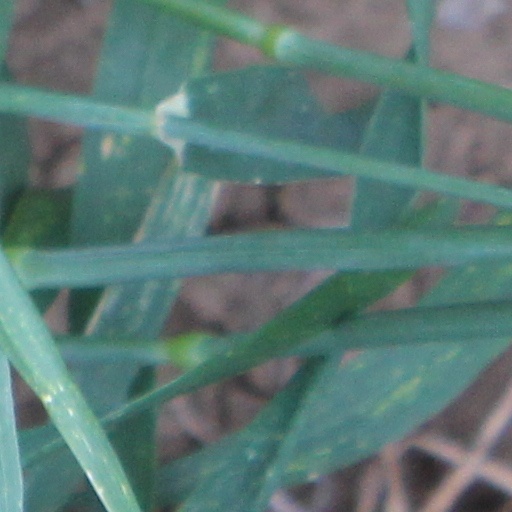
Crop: wheat